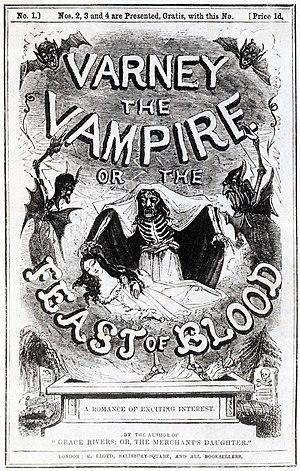
Le vampire est un type de revenant qui fait partie des grandes créatures légendaires issues des mythologies où se combinent de diverses manières l'inquiétude de l'au-delà et le mystère du sang. Suivant différents folklores et selon la superstition la plus courante, ce mort-vivant se nourrit du sang des vivants afin d’en tirer sa force vitale, ses victimes devenant parfois des vampires après leur mort. La légende du vampire puise ses origines dans des traditions mythologiques anciennes et diverses, elle se retrouve dans toutes sortes de cultures à travers le monde.